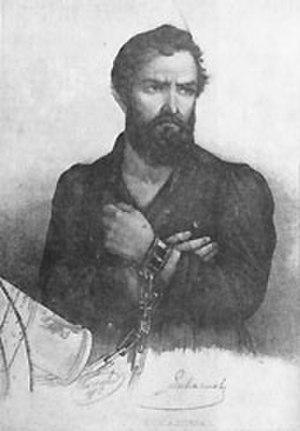
Walerian Łukasiński était un officier et militant indépendantiste polonais.